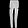
Label: Trouser